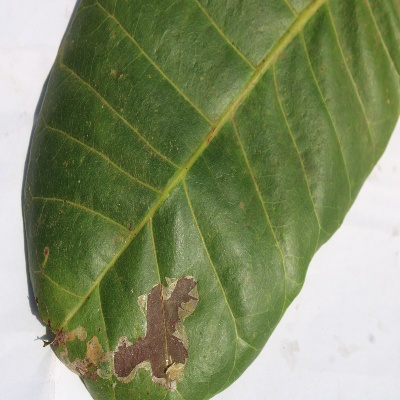
Crop: Cashew
Condition: leaf miner